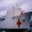
Label: ship